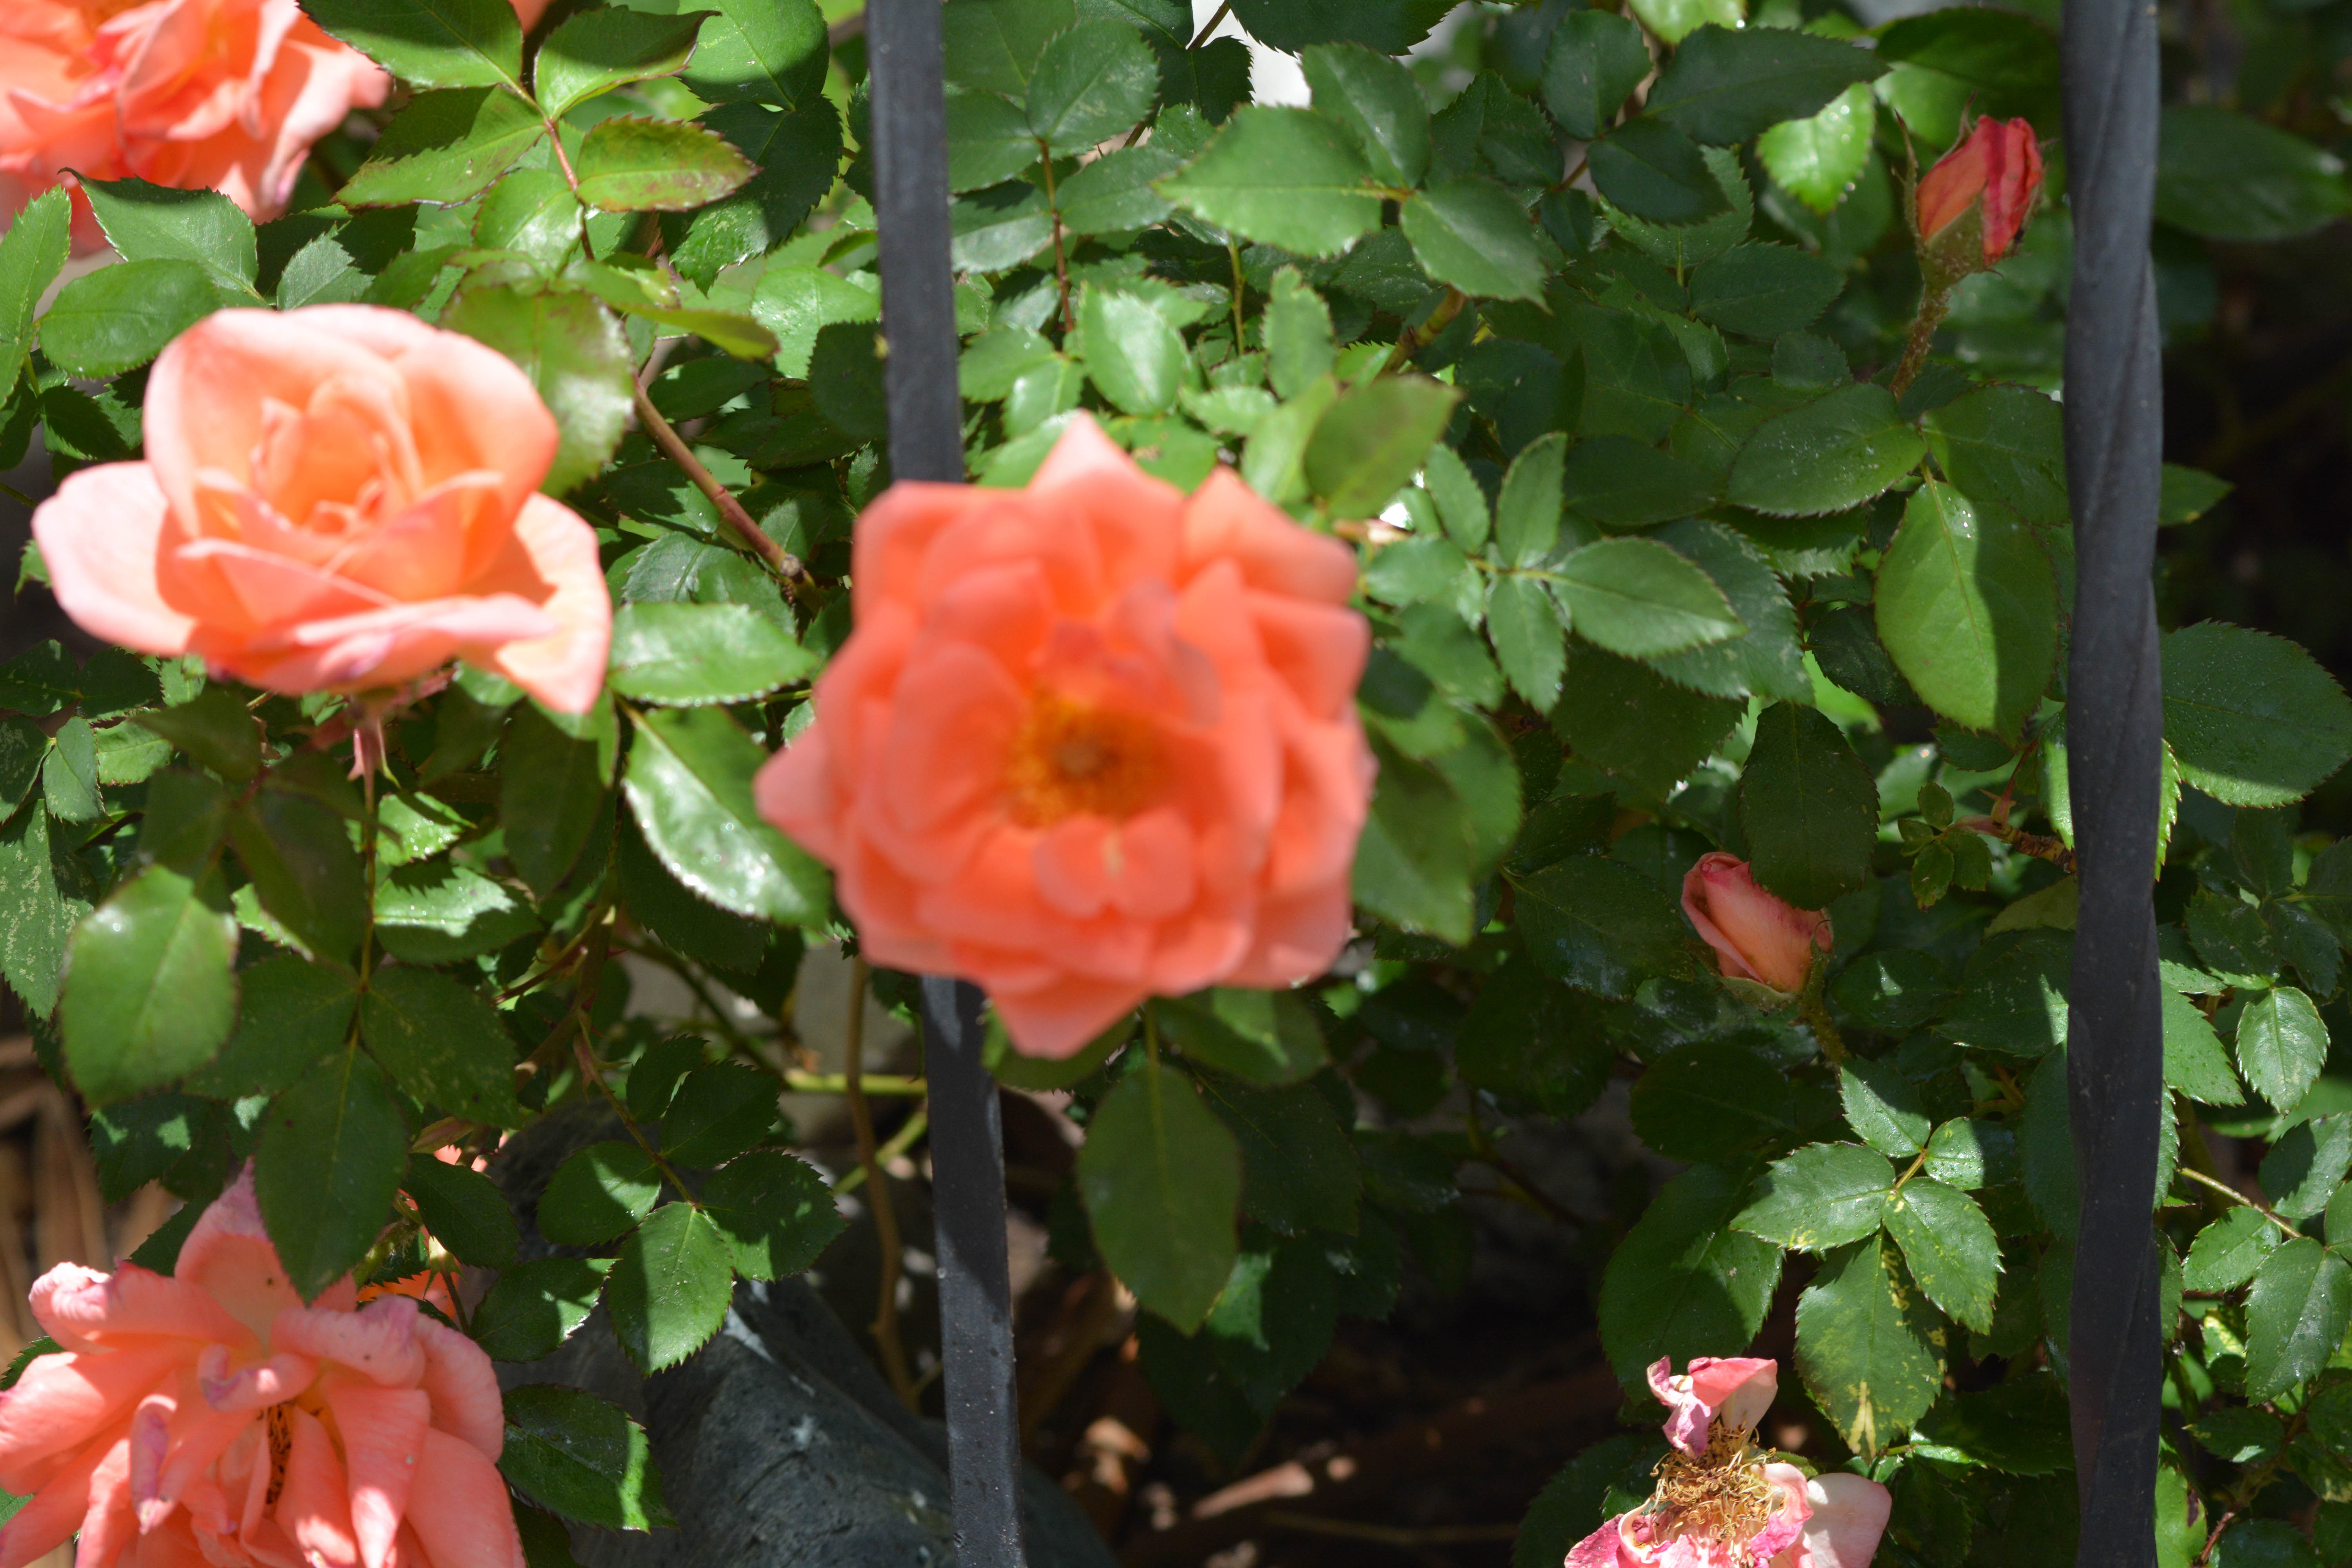
plant, flower, rose, botany, garden, flora, shrub, santafe, truchas, northernnewmexico, pueblosantafe, floribunda, flowering plant, garden roses, rose family, annual plant, land plant